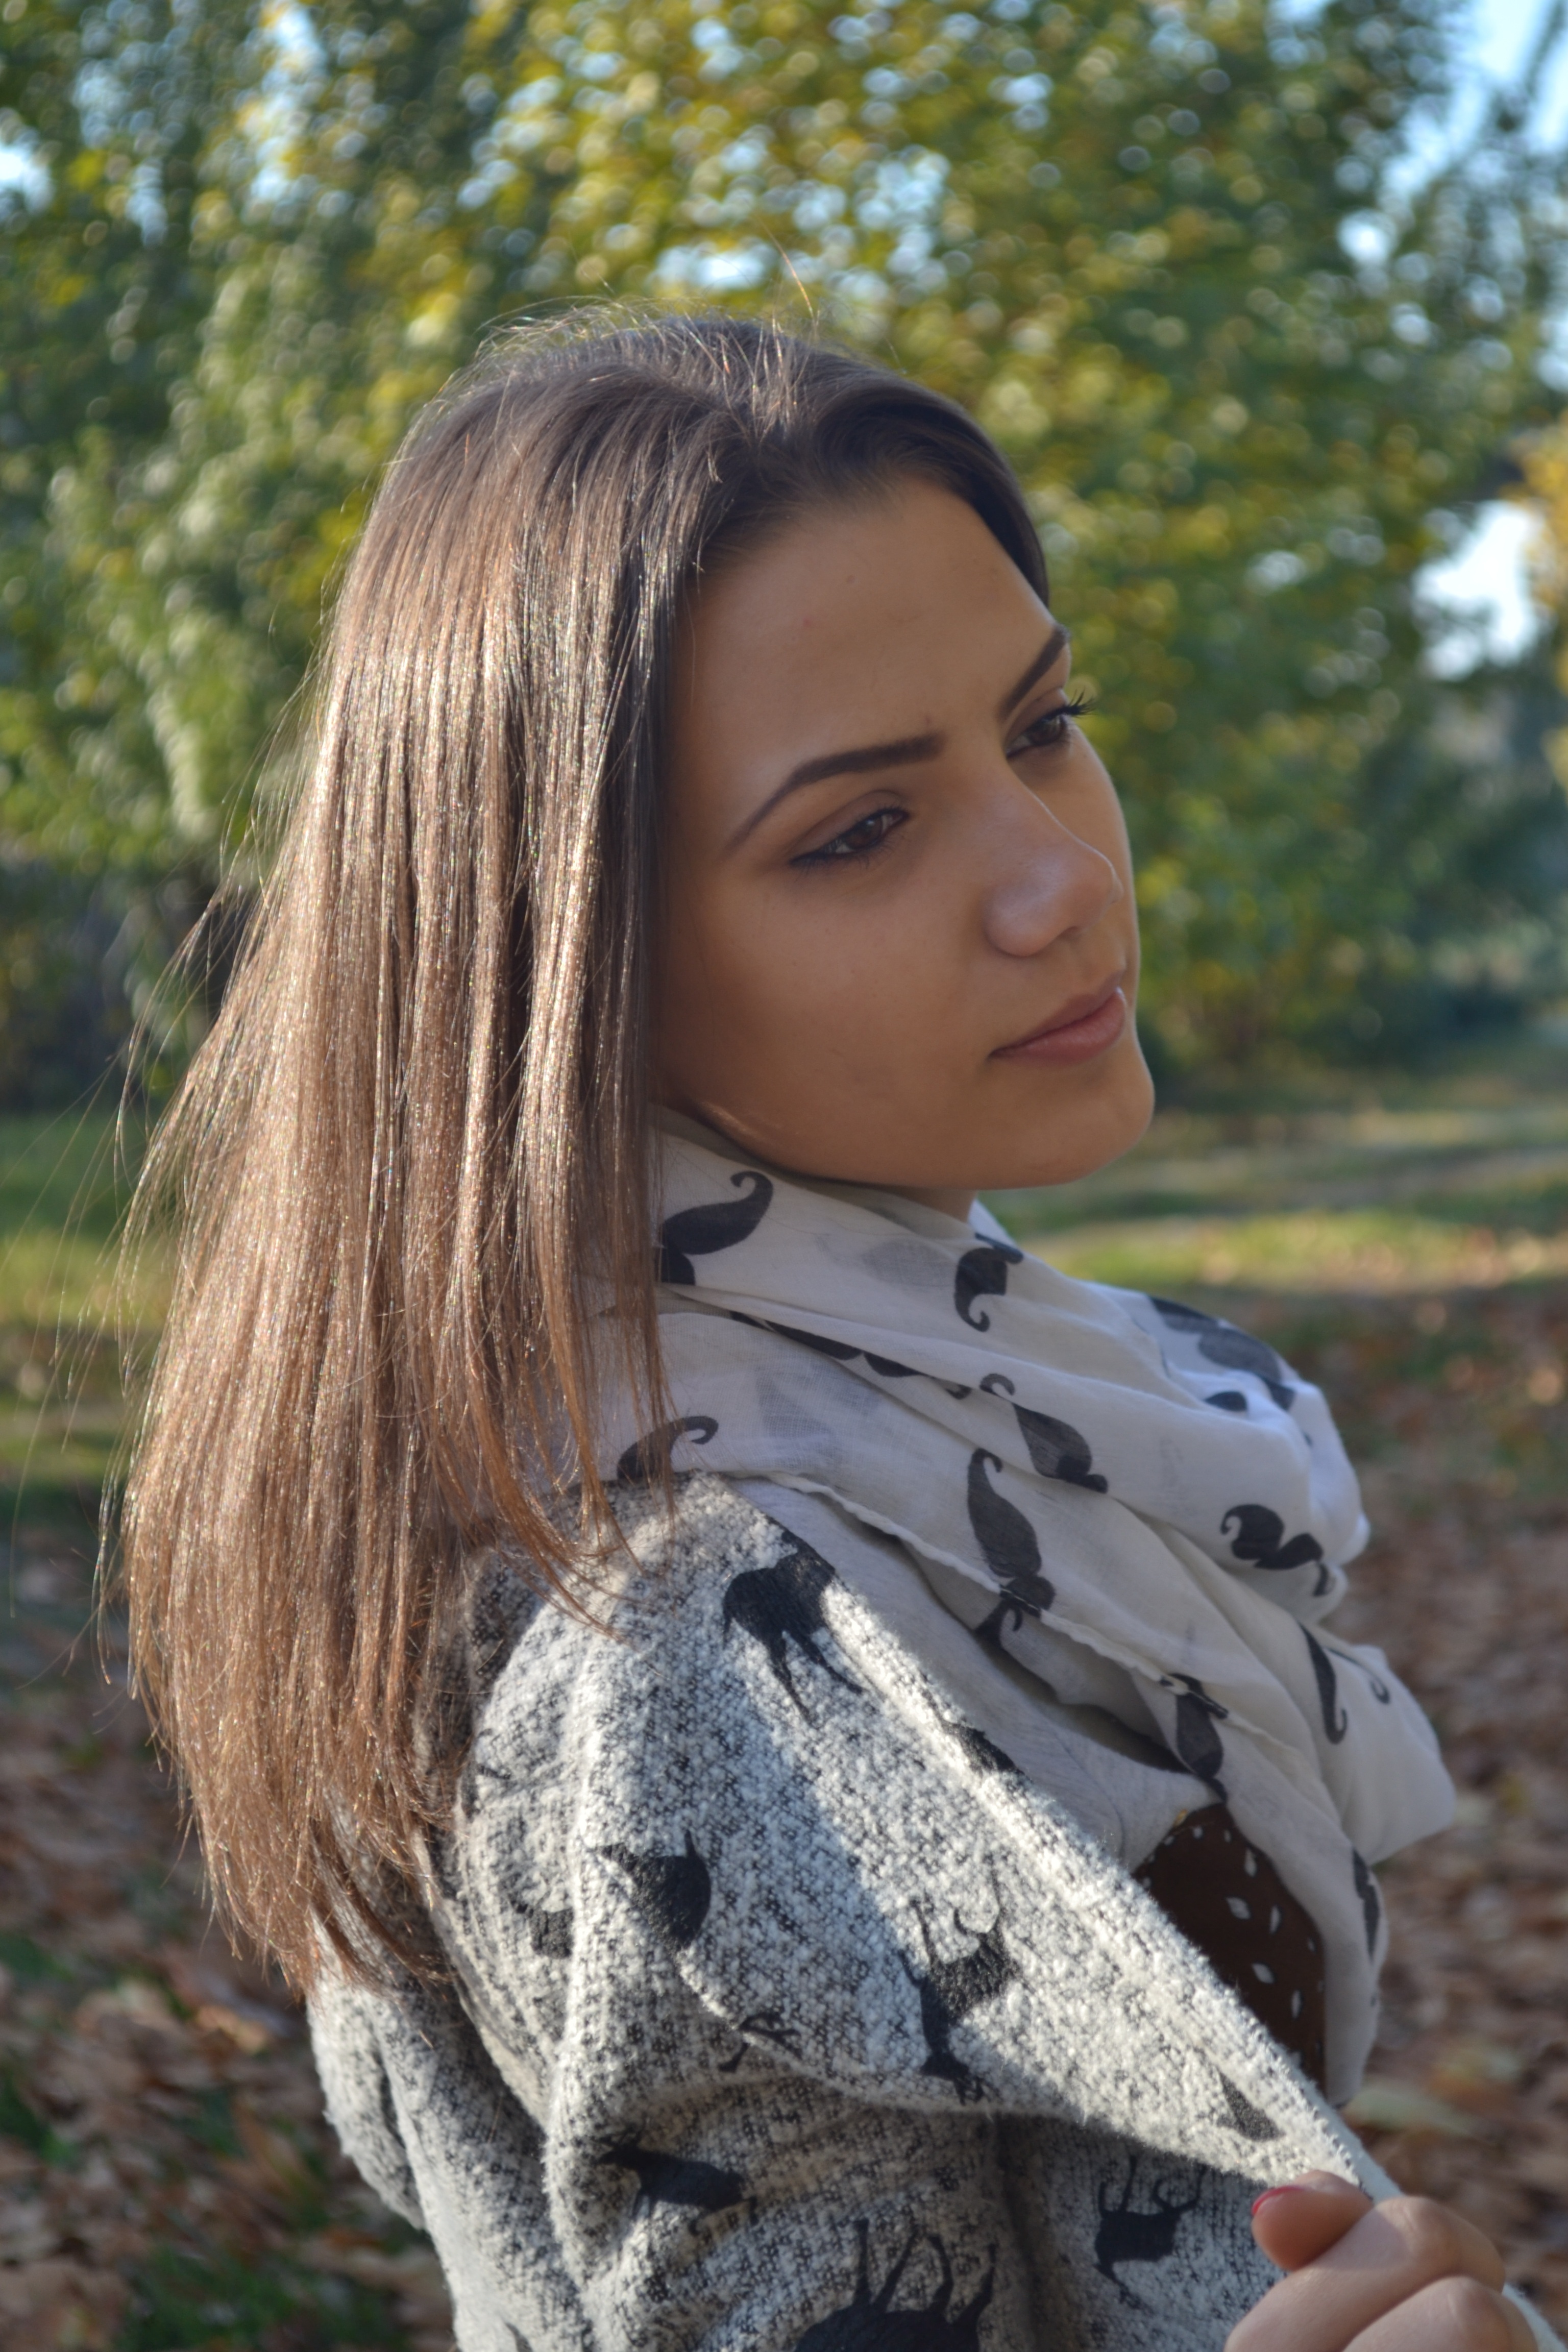
person, girl, woman, hair, photography, portrait, model, young, spring, fashion, clothing, lady, lifestyle, scarf, hairstyle, smile, long hair, mustache, outdoors, face, dress, eye, head, beauty, blond, dreaming, photo shoot, brown hair, portrait photography